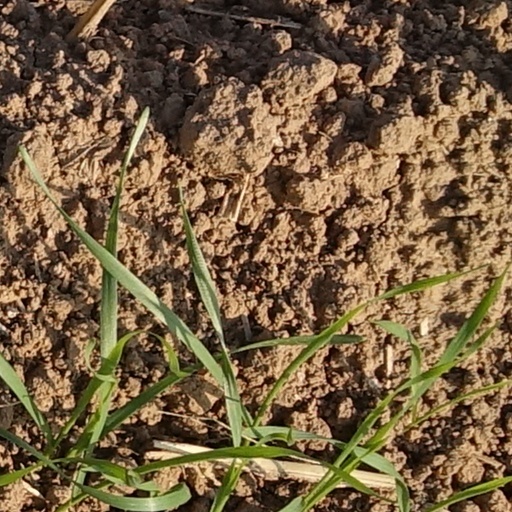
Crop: wheat